Toxicology of red imported fire ant venom

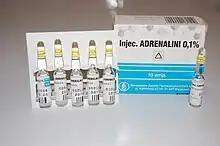
Adrenaline (also called epinephrine) can quickly reverse the adverse events of dyspnoea and hypotension

It is suggested that a conservative approach be used when treating sting injuries; specifically, the kind of treatment used should be based on the symptoms. For minor sting injuries, with symptoms only including pustule formations and pain, over-the-counter products are available to prevent infection. Ants should be removed by washing the area with antiseptic soap, and itchiness. It is rare for ant sting sites to become infected, so the use of antibiotic prophylaxis is not always required.